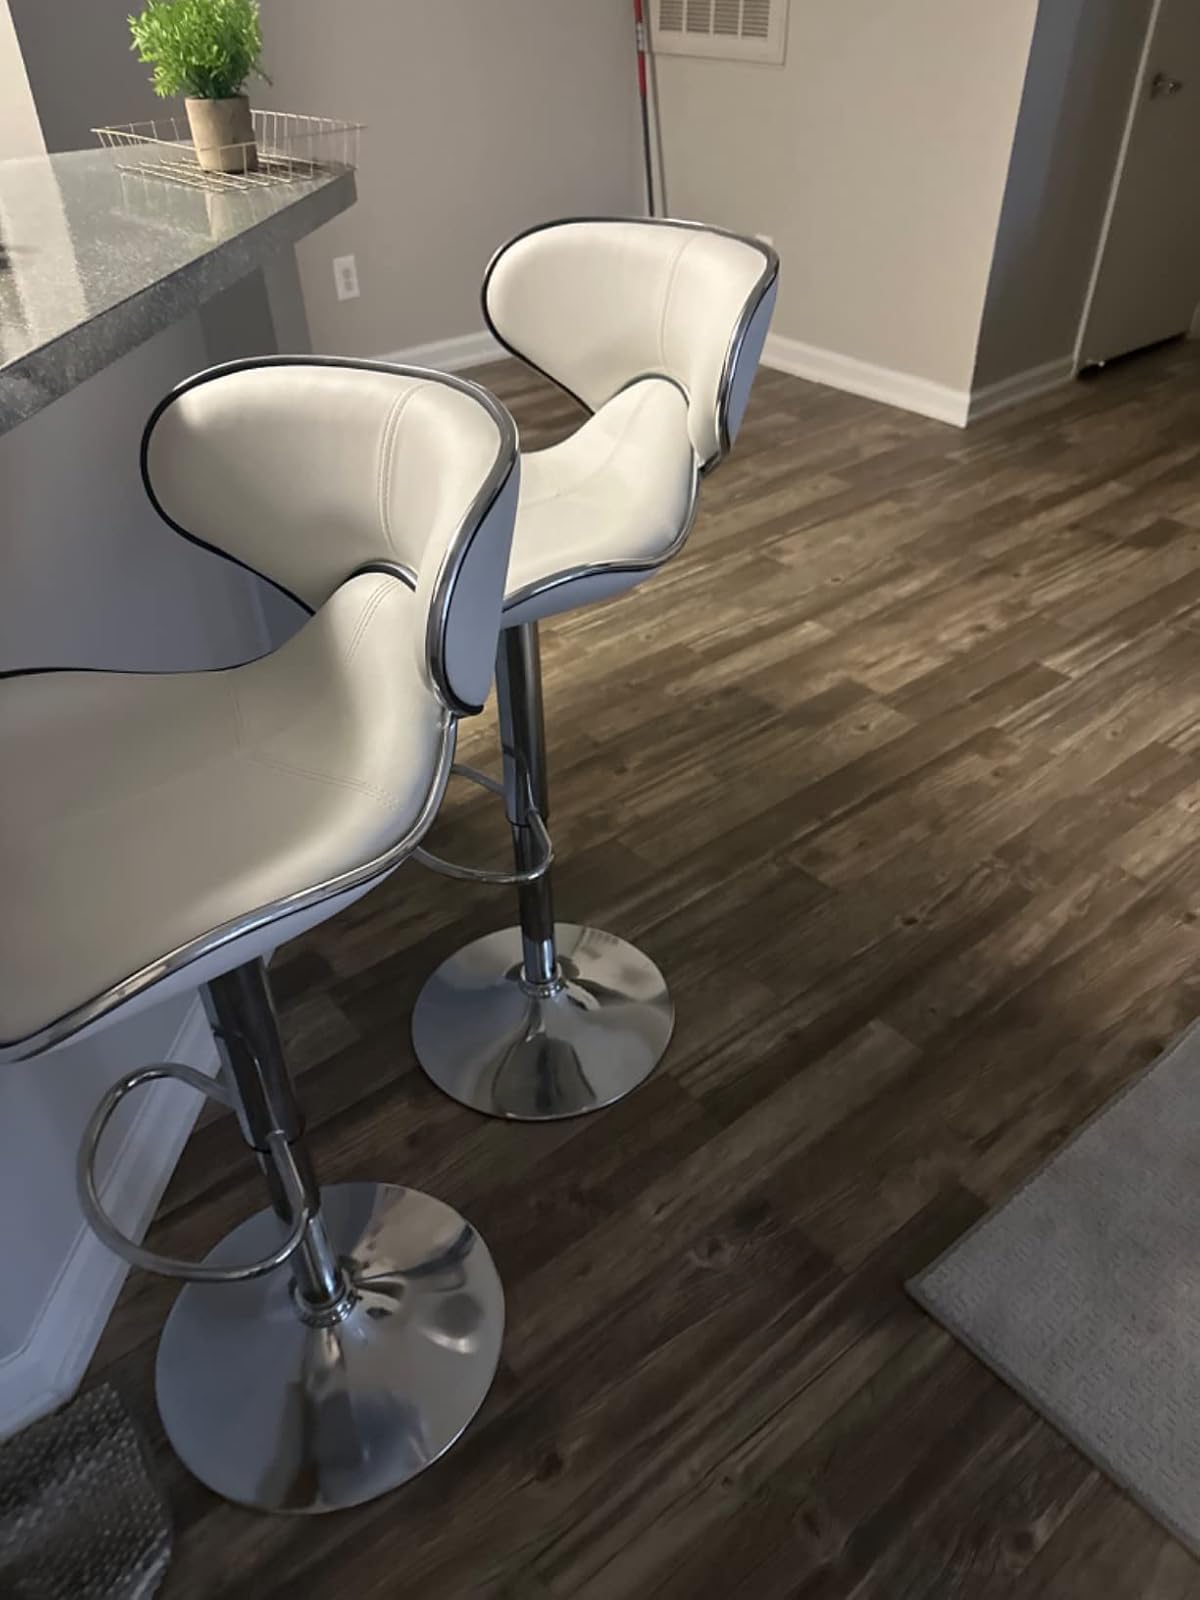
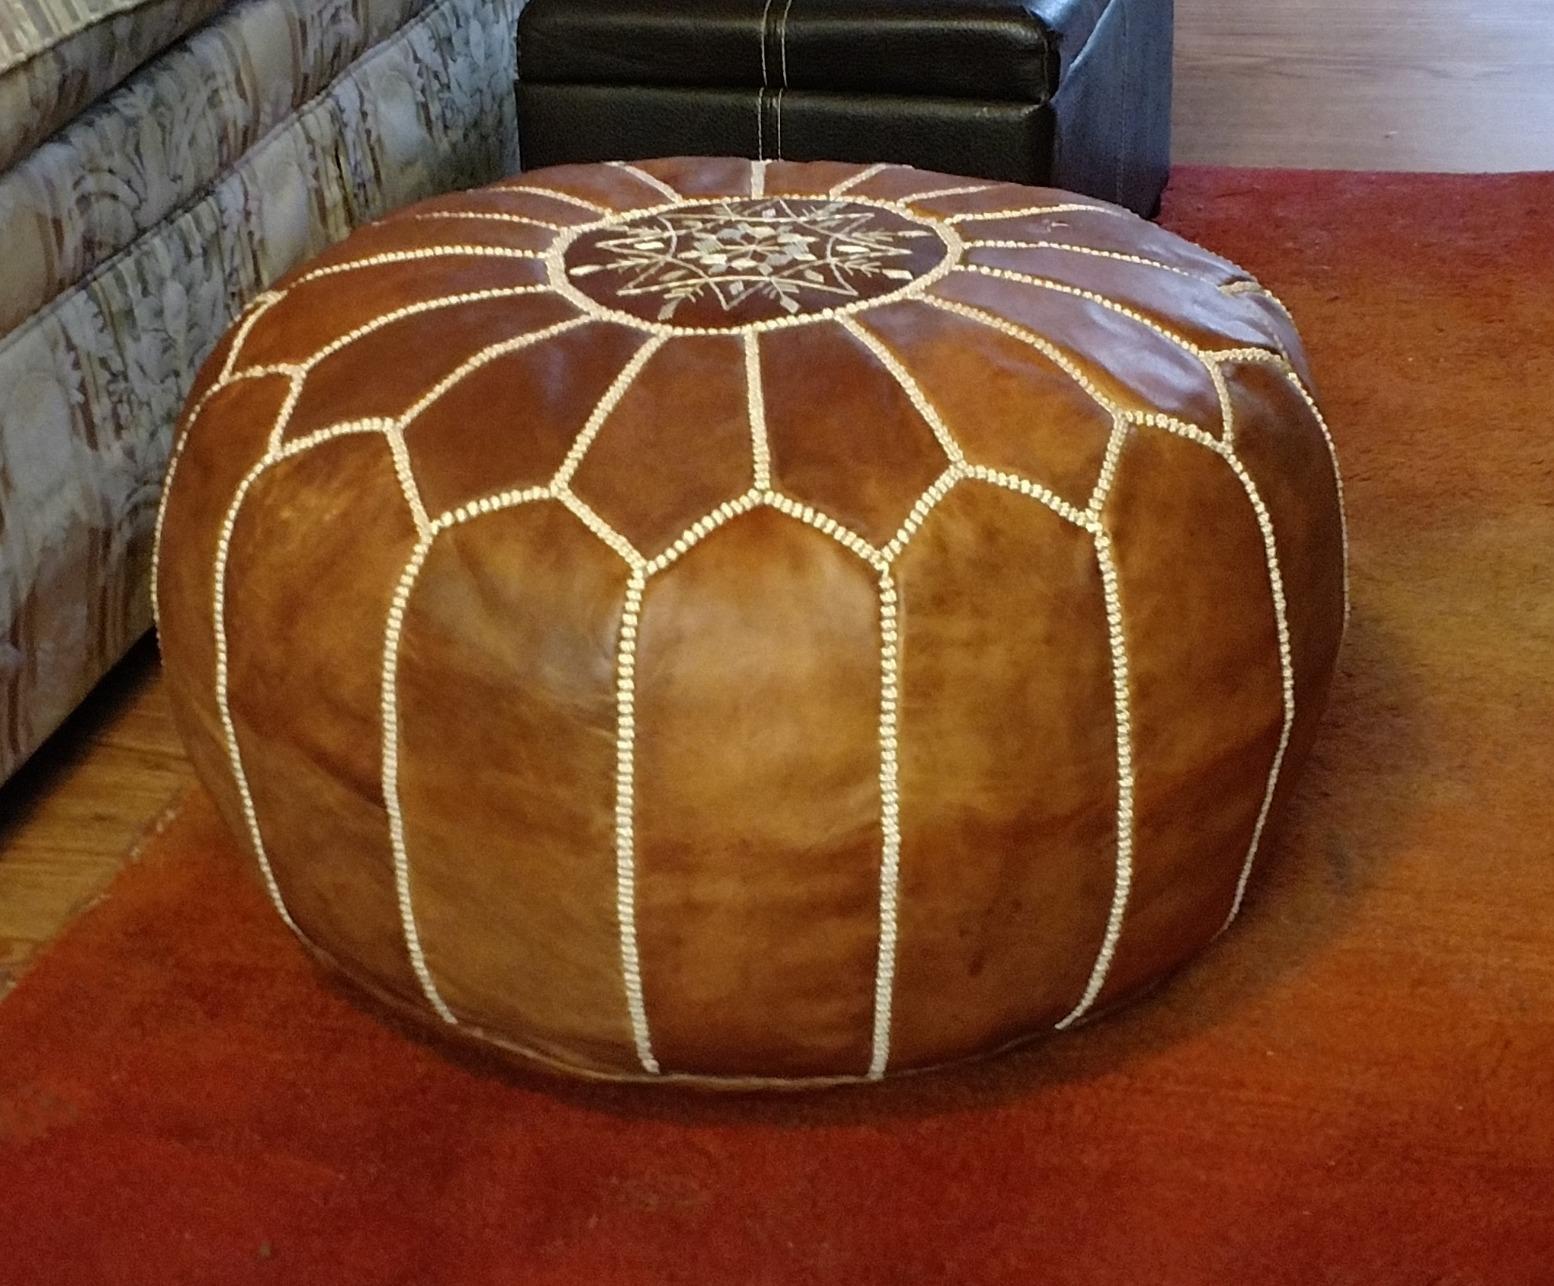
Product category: stool
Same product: no